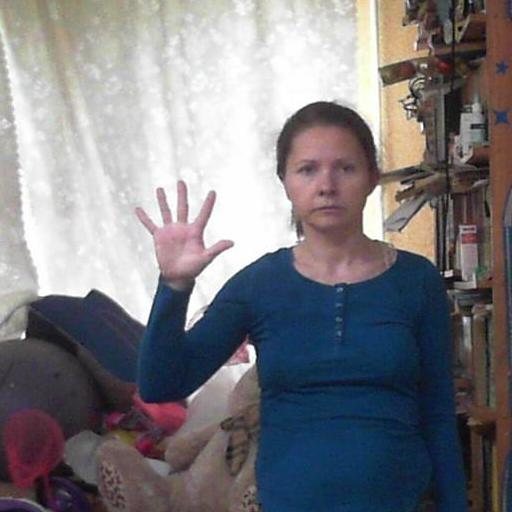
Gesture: palm